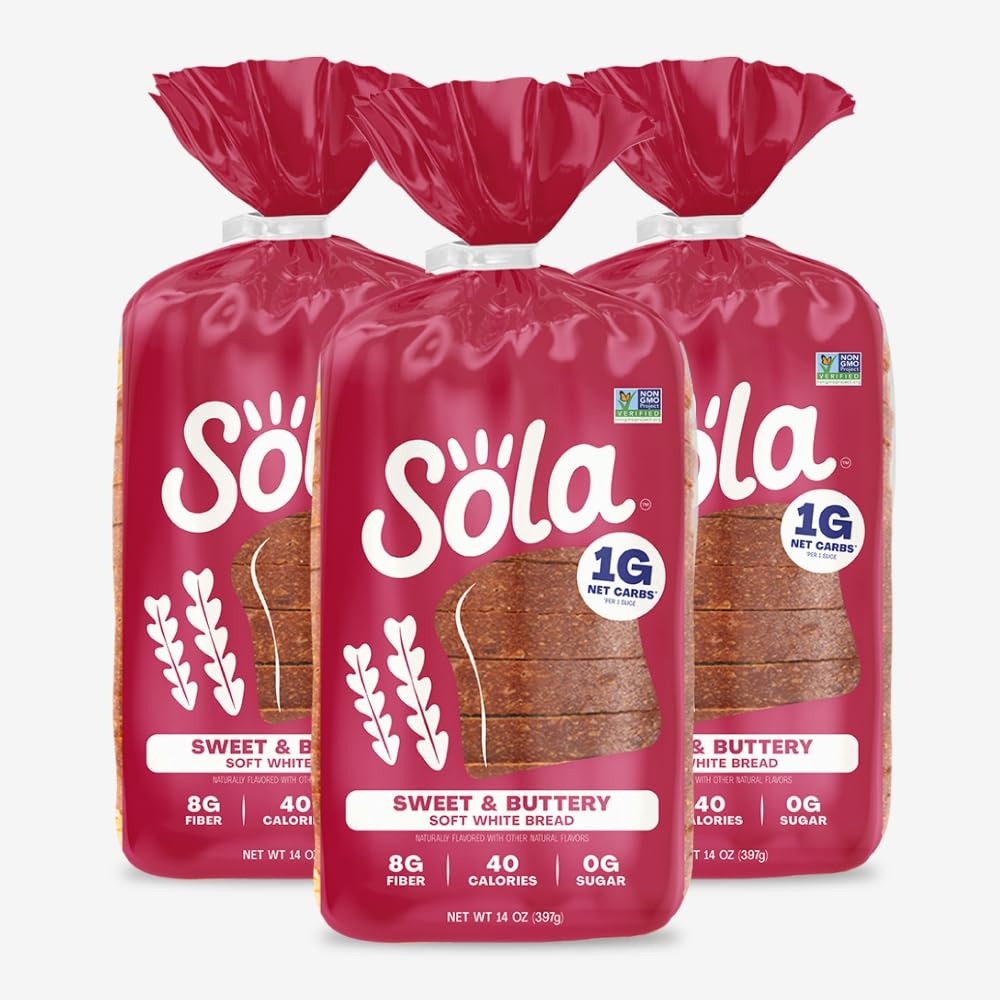
Item Name: Sola Keto Sweet & Buttery White Bread - Delicious Non-GMO, No Added Sugar, Low Calorie Bread Loaf with 1g Net Carbs (Pack of 3)
Bullet Point 1: No Added Sugar: Enjoy the delightful sweetness of Sola Sweet and Buttery Bread without any added sugar, making it a guilt-free indulgence.
Bullet Point 2: Clean and Wholesome: Made with no artificial colors, flavors, or preservatives, our bread ensures a pure and natural eating experience.
Bullet Point 3: Low Carb, High Flavor: With just 1g of net carbs per serving, Sola Sweet and Buttery Bread fits perfectly into low-carb and keto diets without compromising on taste.
Bullet Point 4: Nutritious and Satisfying: Each slice contains only 40 calories and 4g of protein, making it a smart choice for those watching their calorie intake while staying satisfied throughout the day.
Product Description: Introducing Sola Sweet and Buttery Bread - the ultimate choice for health-conscious individuals seeking a heavenly bread experience. Our bread is meticulously crafted by talented chefs who understand the importance of taste, quality, and your well-being. Sola Sweet and Buttery Bread stands out from the rest with its remarkable features. Firstly, we are proud to declare that it contains no added sugar, ensuring a guilt-free indulgence. We believe in the natural sweetness of high-quality ingredients, so you can enjoy the delightful flavor without compromising your dietary goals. In addition, our bread is free from artificial colors, flavors, and preservatives. We understand the significance of clean eating and have carefully selected ingredients that are pure and wholesome. Say goodbye to unwanted chemicals and embrace the goodness of a bread made with your health in mind. For those following a low-carb or keto lifestyle, Sola Sweet and Buttery Bread is an excellent choice. With just 1g of net carbs per serving, it fits perfectly into your carbohydrate-conscious regimen. Now you can savor the joy of bread while maintaining your desired dietary balance. At a mere 40 calories per slice, our bread is designed to keep you on track with your calorie goals. It's the perfect option for individuals who are mindful of their daily intake but refuse to compromise on taste. Indulge in each bite, knowing that you are making a smart choice for your well-being. We believe that a balanced diet should include an adequate amount of protein. That's why our Sweet and Buttery Bread is packed with 4g of protein per serving. This protein boost will keep you feeling satisfied and energized throughout the day, making it an ideal choice for breakfast, lunch, or anytime in between. Our commitment to quality goes beyond taste and nutrition. Sola Sweet and Buttery Bread is Non-GMO certified, assuring you that only the finest ingredients, free from genetic modification, are used. We understa
Value: 42.0
Unit: Ounce

Price: 5.86